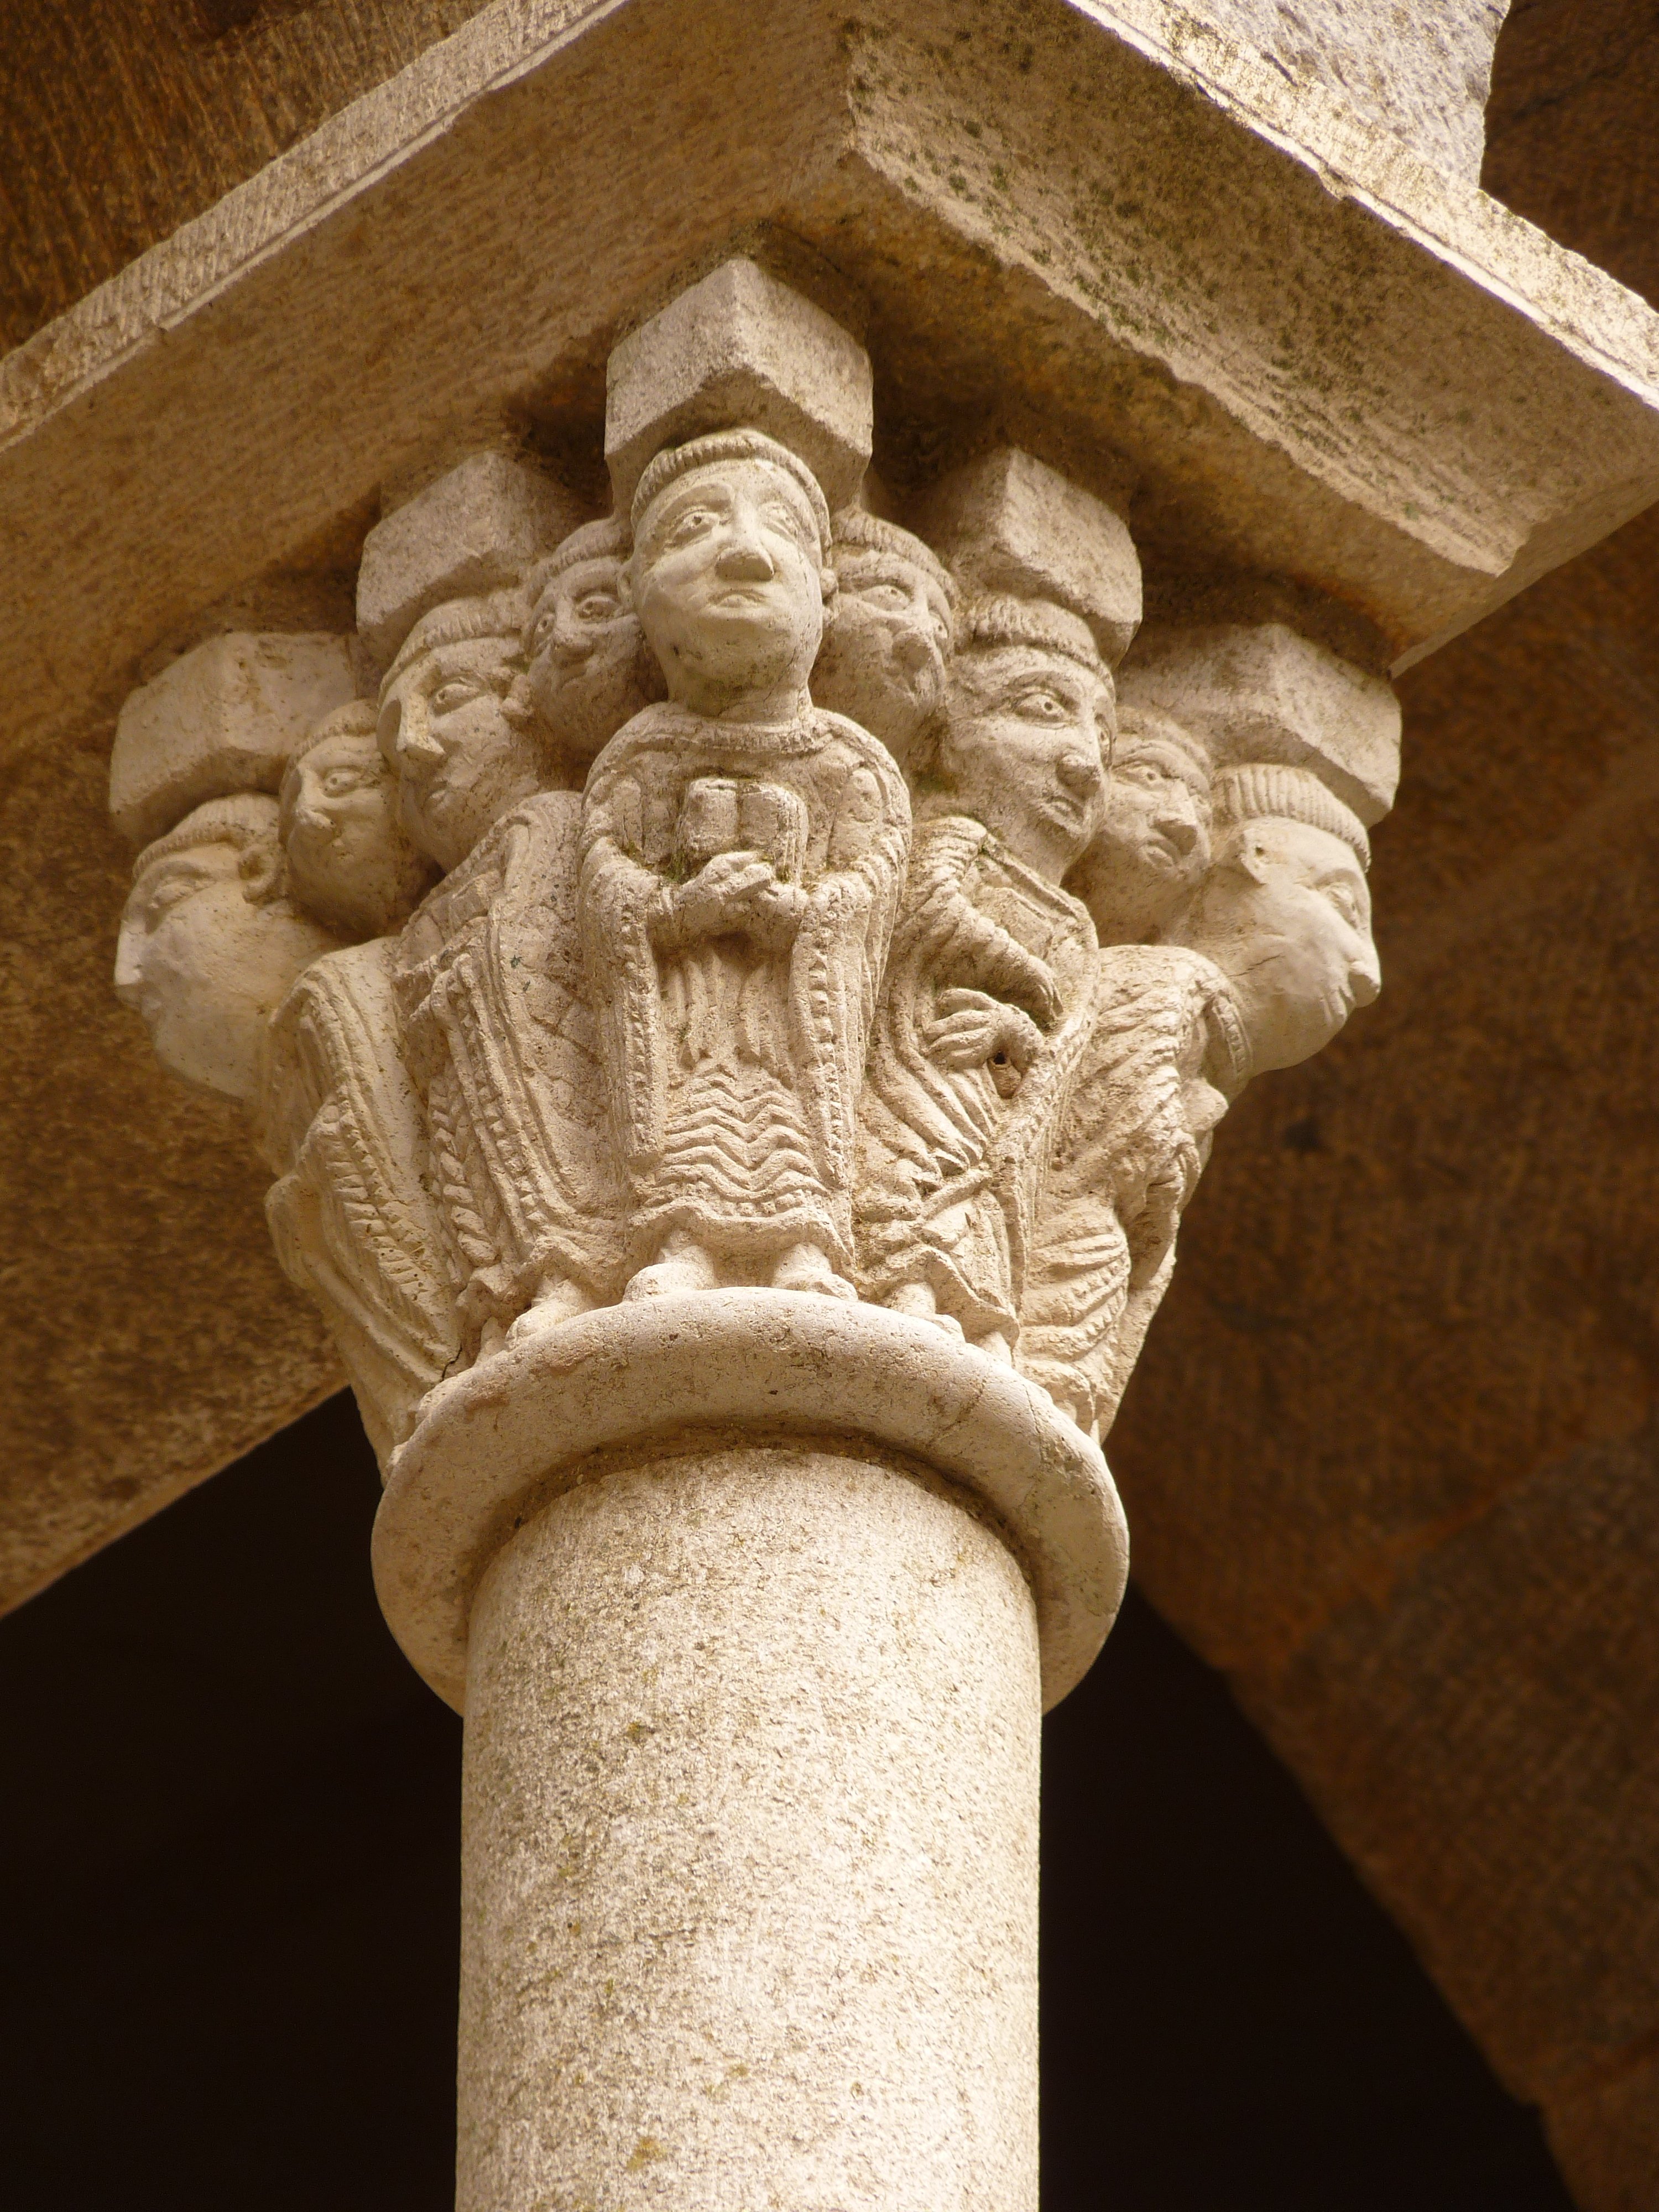
structure, old, monument, statue, pillar, column, castle, ruin, sculpture, art, spain, temple, monastery, head, history, carving, heads, stele, stone carving, ancient history, sant pere de rodes